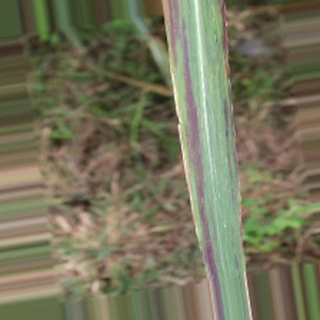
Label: sugarcane_bacterial_blight